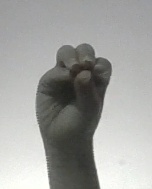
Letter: ha